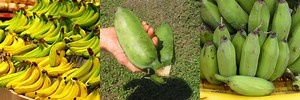
Label: banana